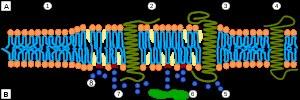
Un radeau lipidique ou raft lipidique est un microdomaine de la membrane plasmique, riche en cholestérol, en sphingolipides et en DHA. Il se caractérise par sa faible densité et son insolubilité dans des détergents doux, d'où l'autre nom technique parfois utilisé : detergent-resistant membrane.